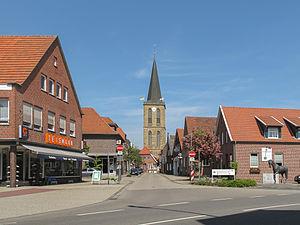
Emsbüren est une ville allemande de Basse-Saxe située dans l'arrondissement du Pays de l'Ems. Le canal Dortmund-Ems dessert cette ville par l'écluse de Gleesen.